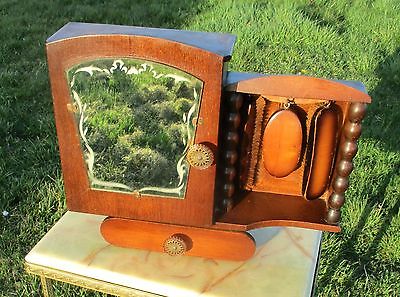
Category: cabinet